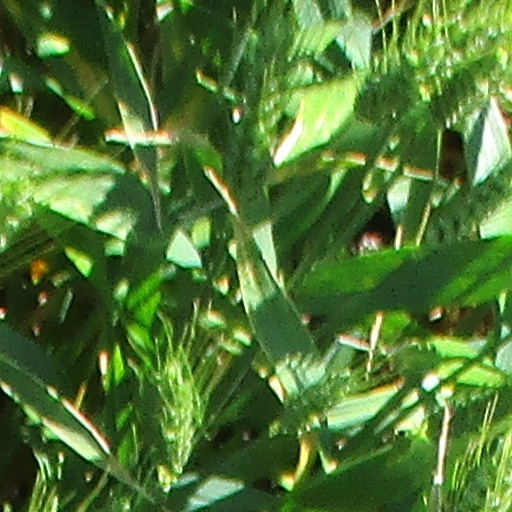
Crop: wheat